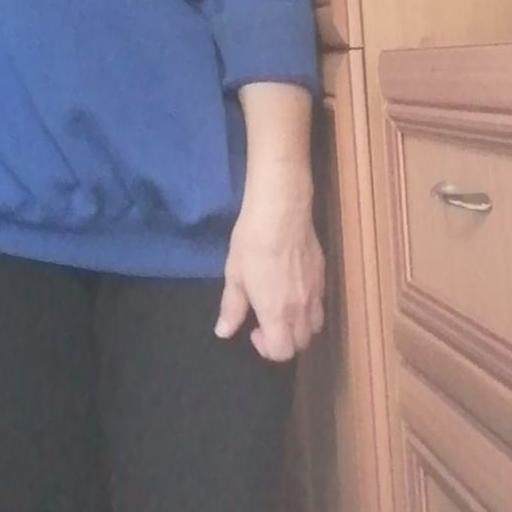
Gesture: no_gesture